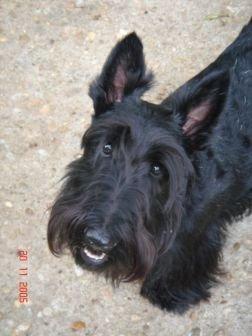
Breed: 206-n000037-Scotch_terrier